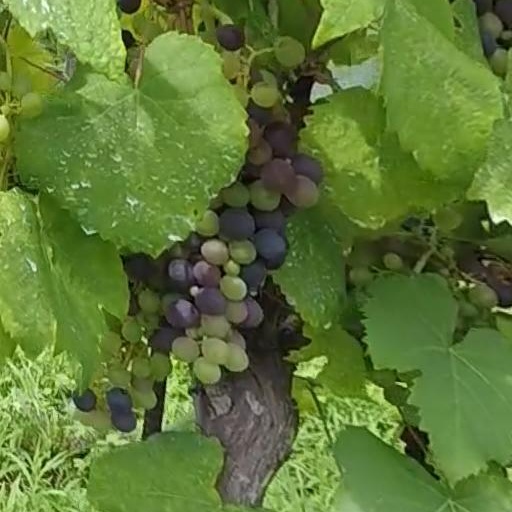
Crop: grape